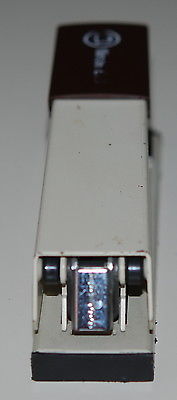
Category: stapler